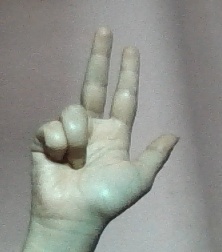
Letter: al